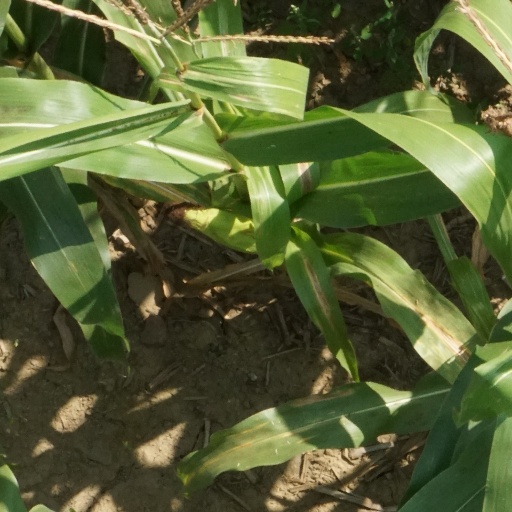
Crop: maize; corn